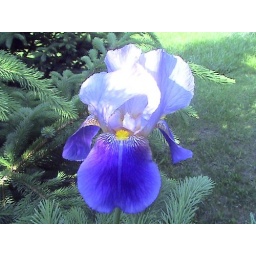
A two-tone blue tall bearded iris growing near some spruce trees